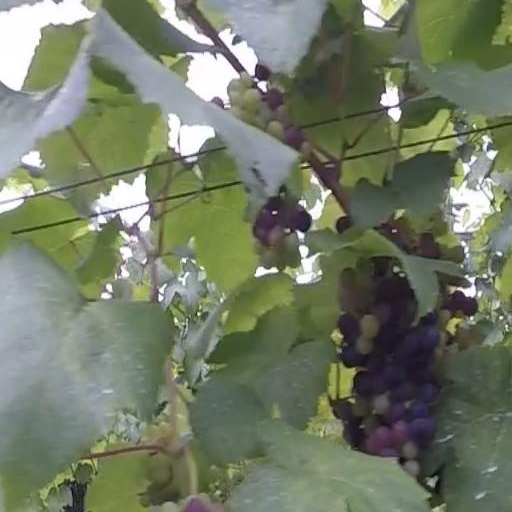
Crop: grape